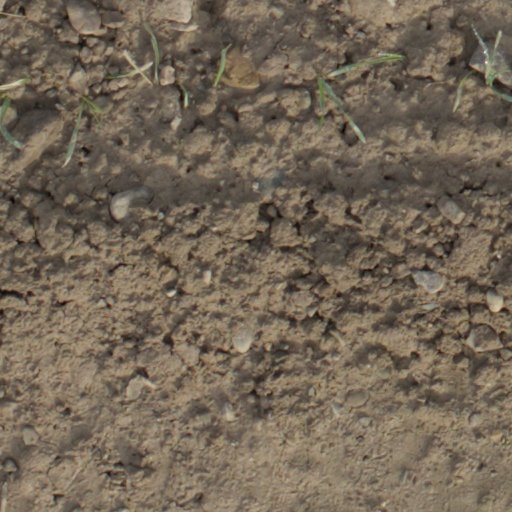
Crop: wheat